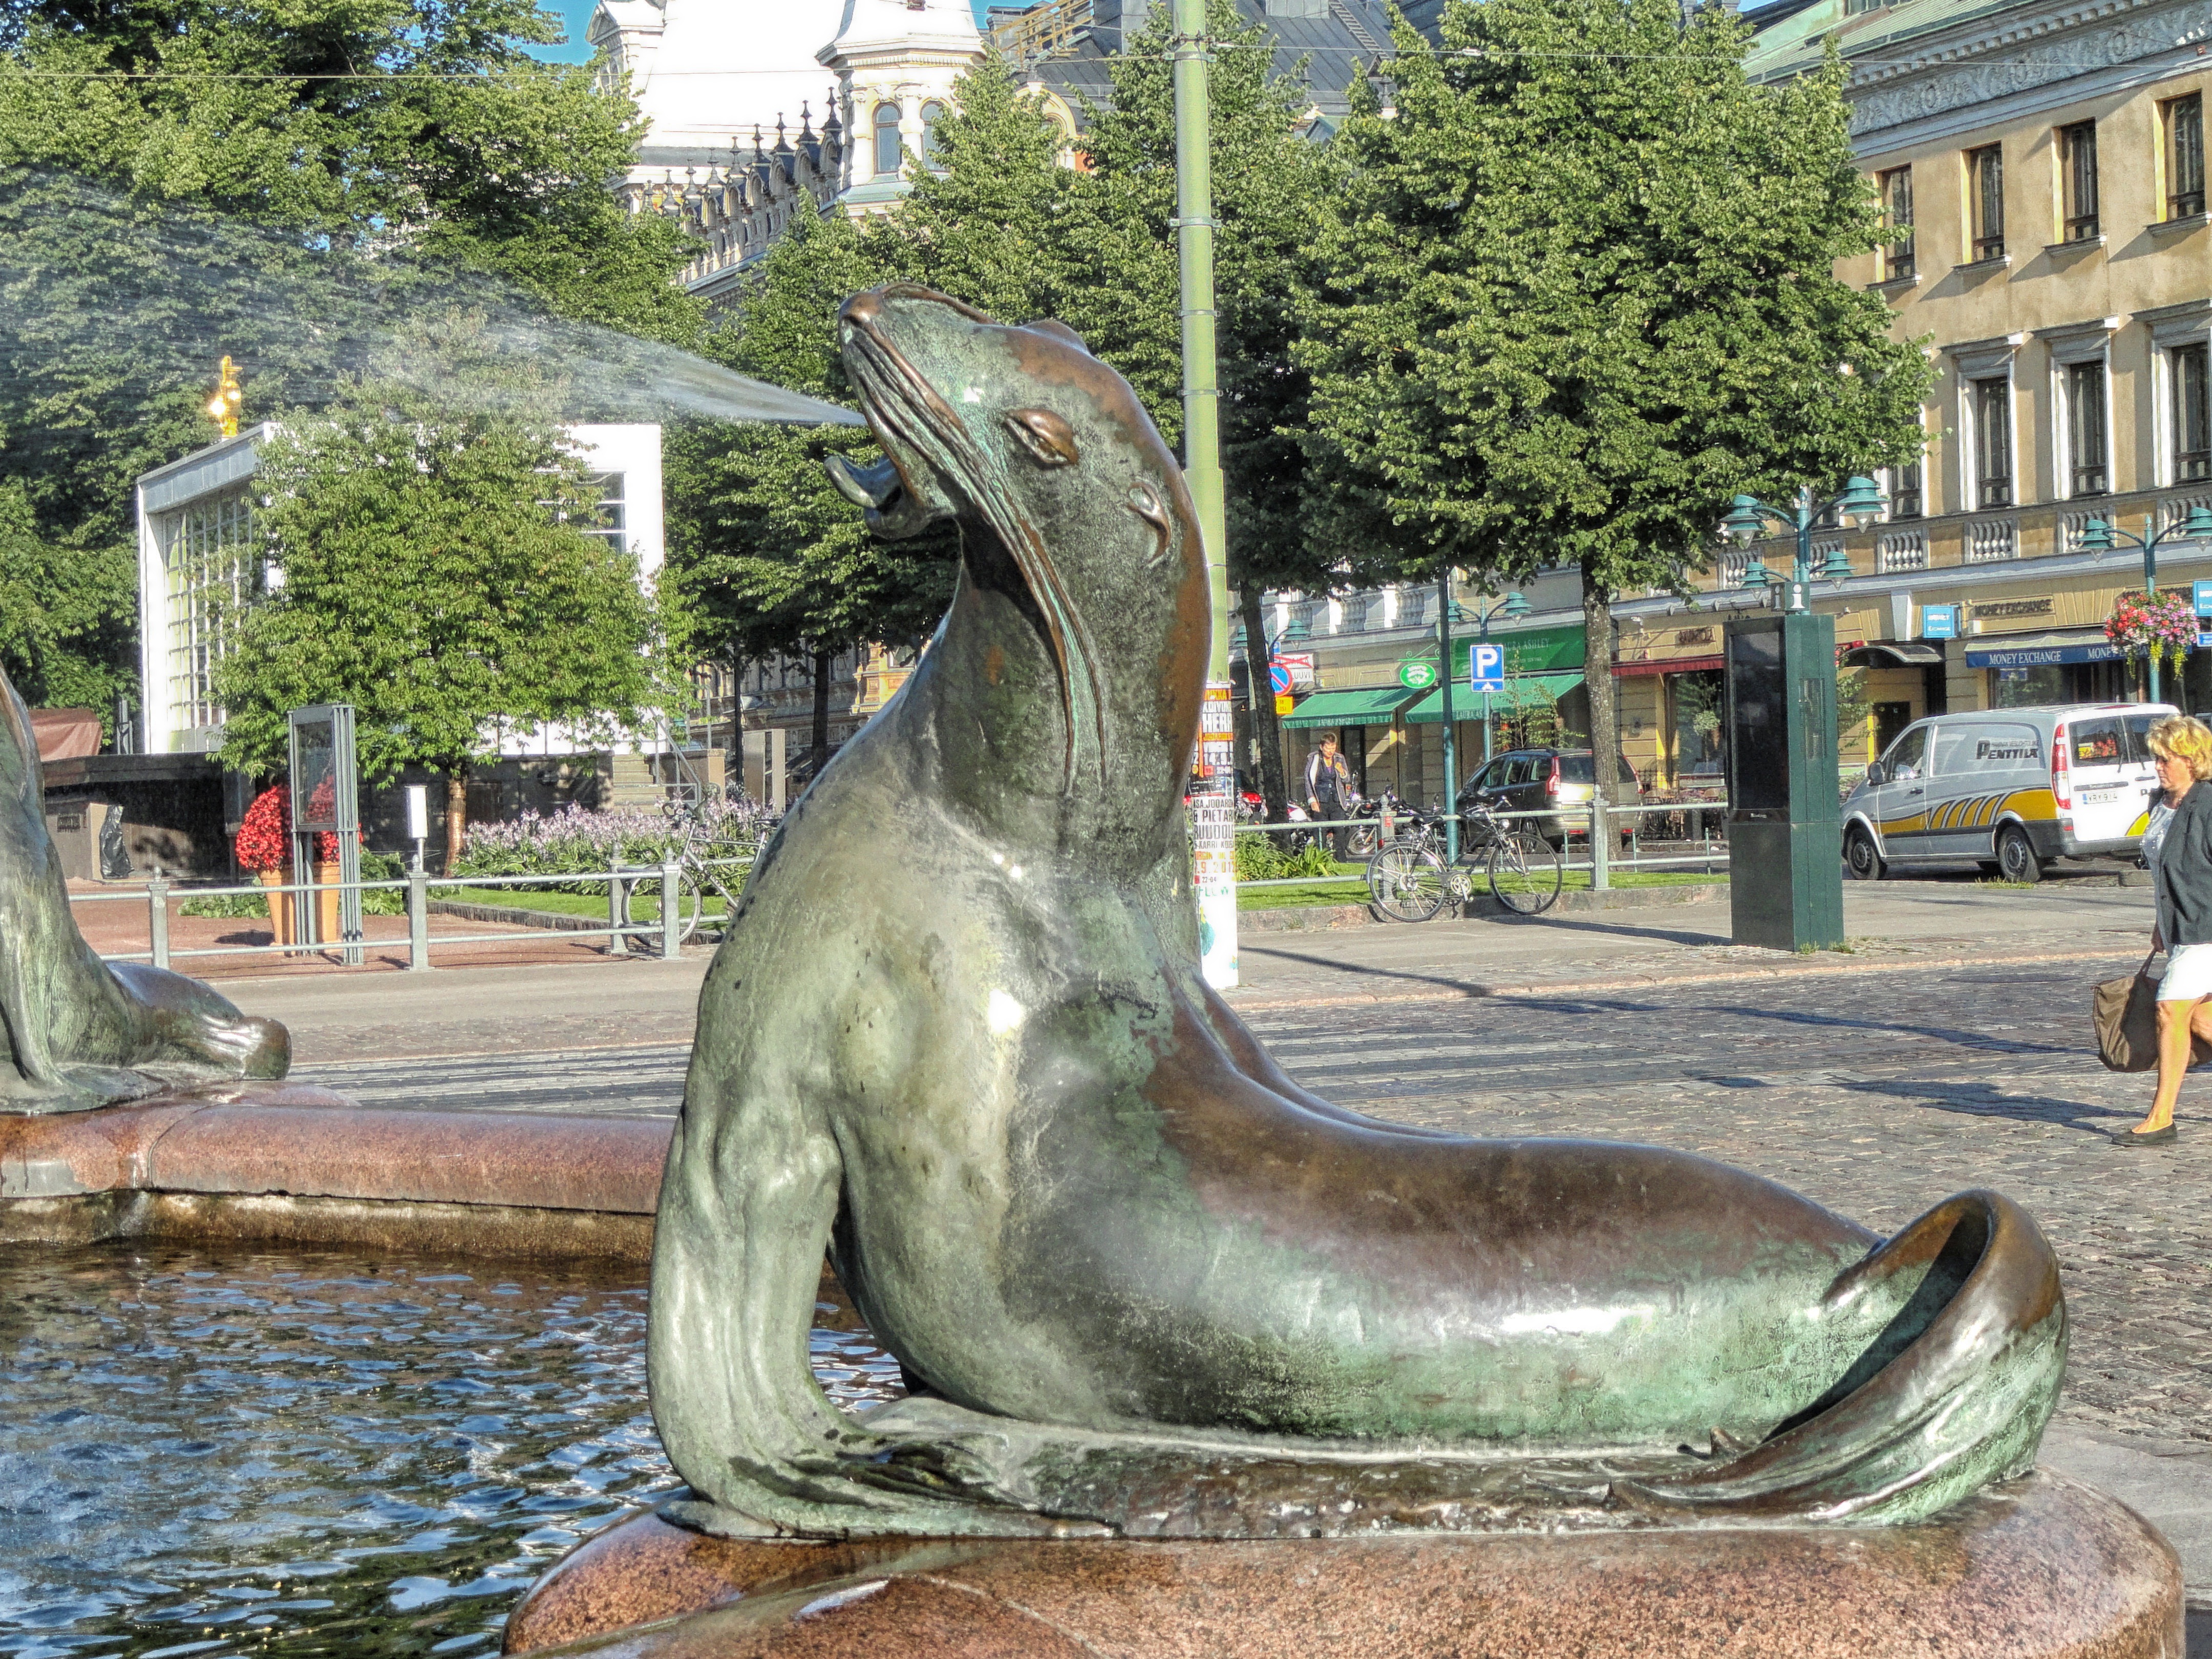
city, urban, monument, statue, zoo, plaza, artistic, seal, sea lion, sculpture, outside, art, fountain, finland, helsinki, water feature, cities